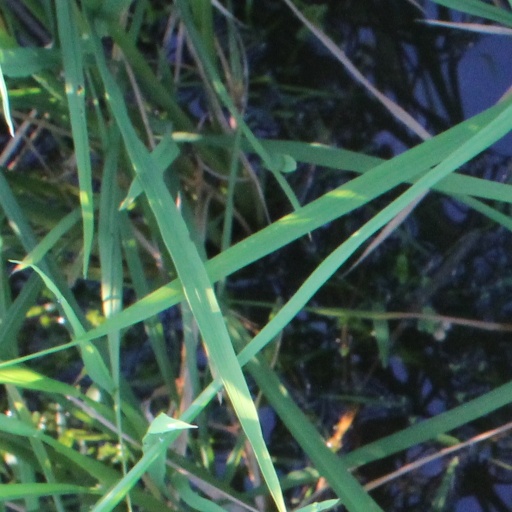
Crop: rice